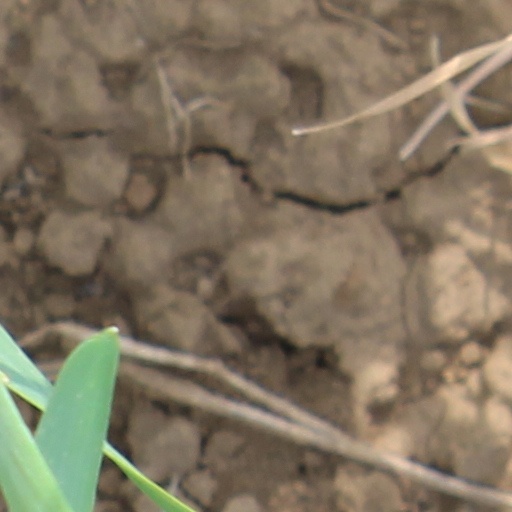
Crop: wheat